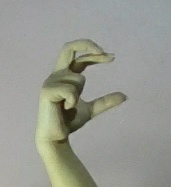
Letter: thal